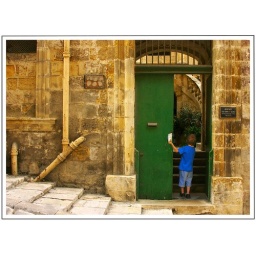
A small boy that obviously doesn't want to cross the boundary into a Departmental building in Valetta in Malta.